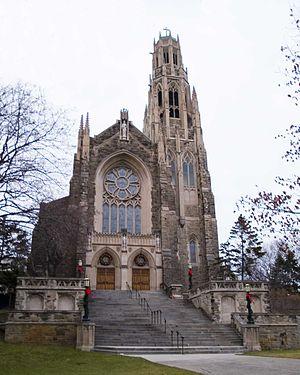
Le diocèse de Hamilton est un diocèse latin de l'Église catholique situé dans la province ecclésiastique de Toronto en Ontario au Canada.